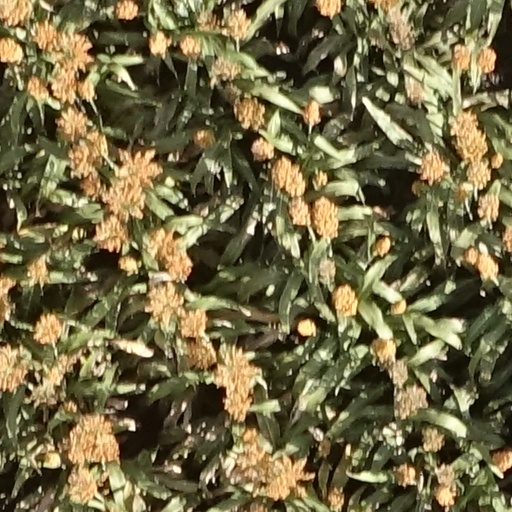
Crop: sorghum